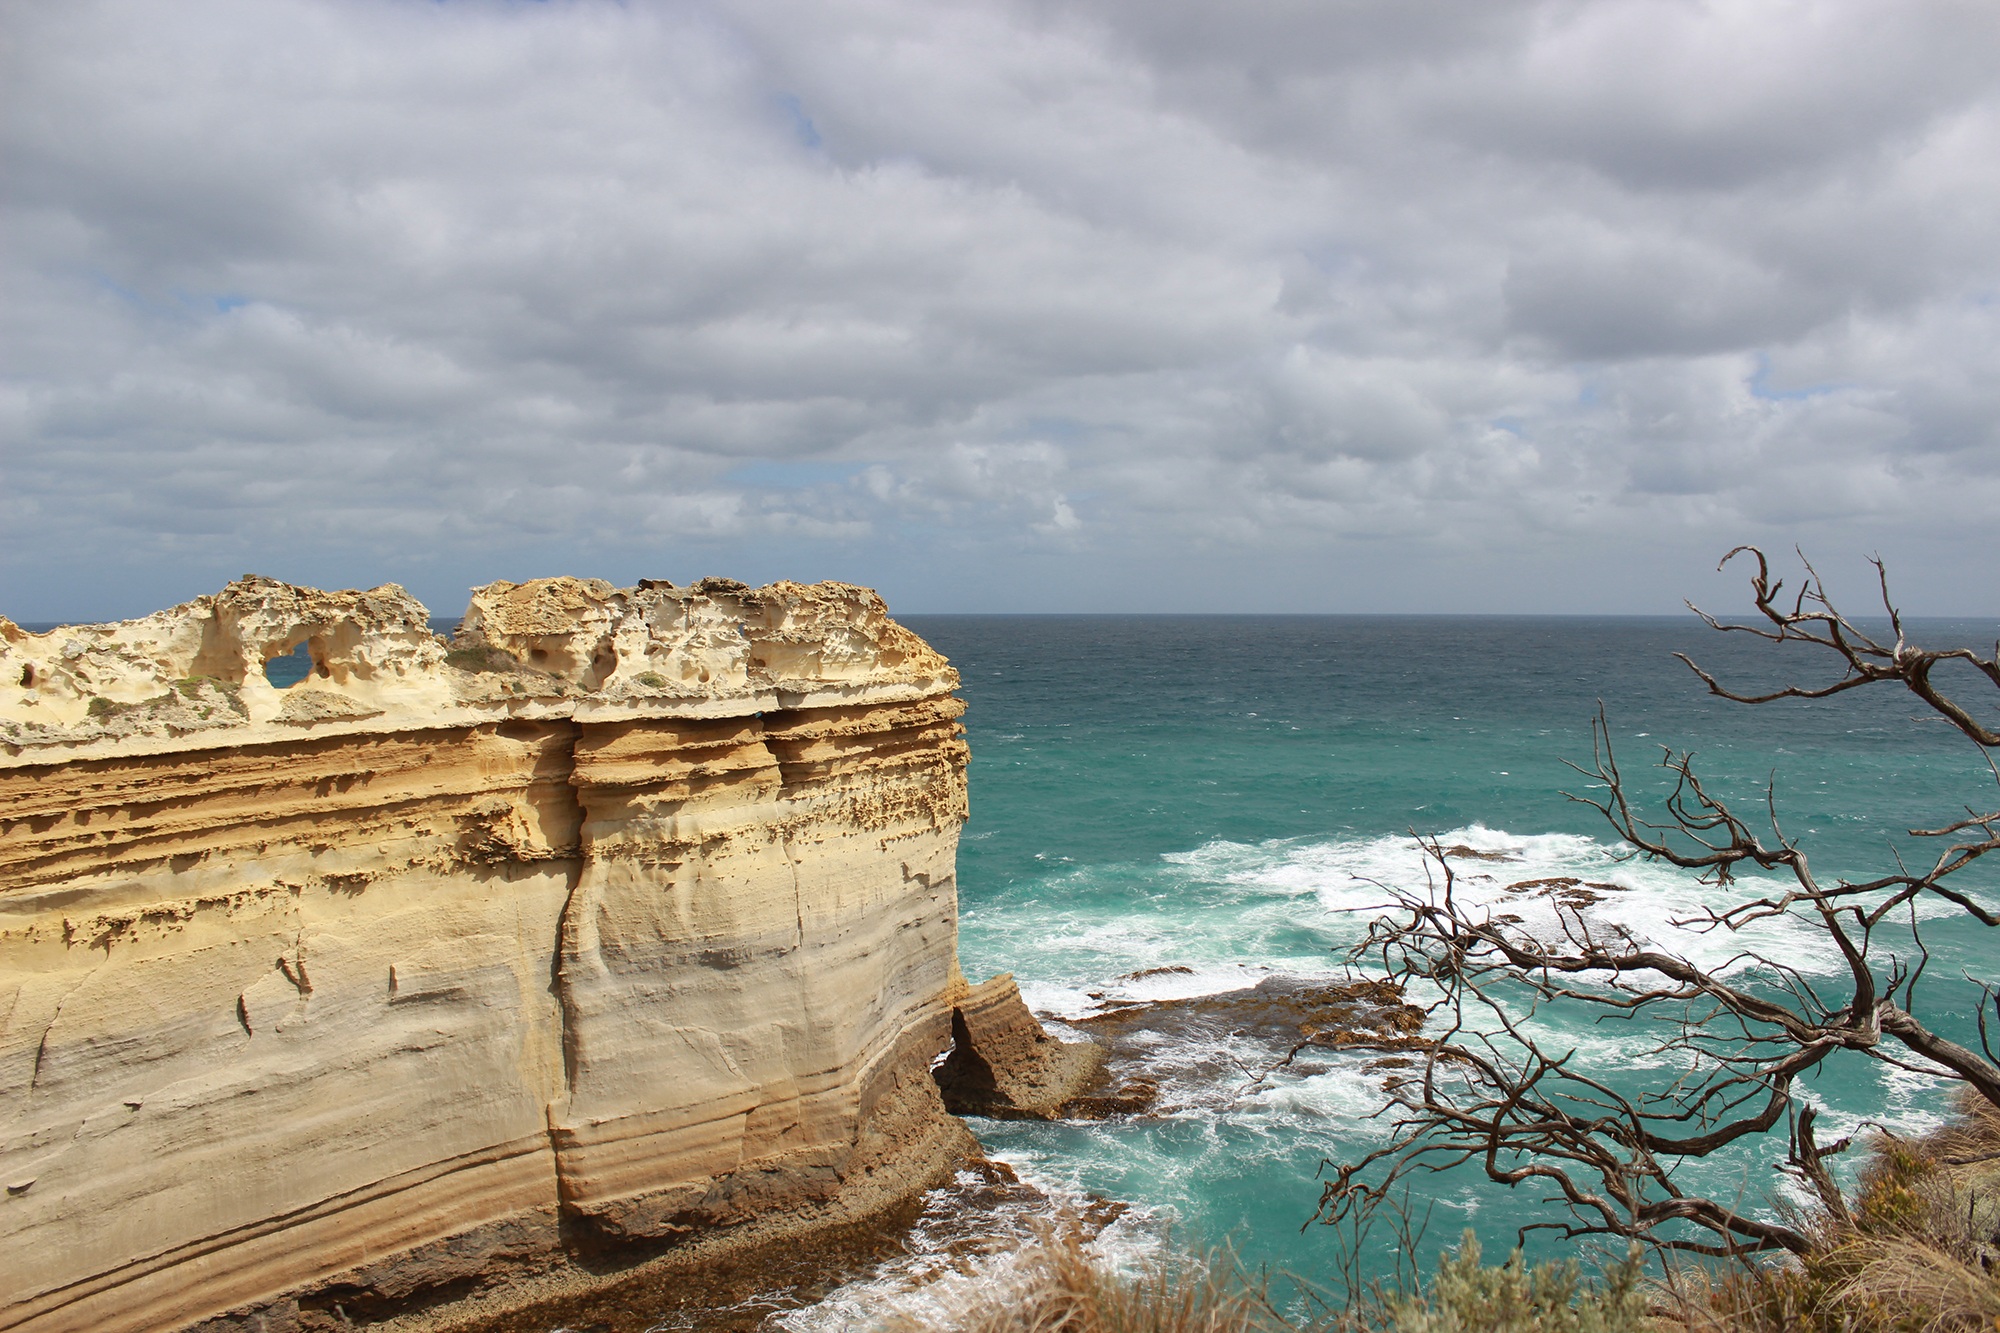
beach, landscape, sea, coast, water, sand, rock, ocean, shore, wave, vacation, cliff, bay, terrain, material, body of water, cape, landform, the sea, geographical feature, the 12 disciples